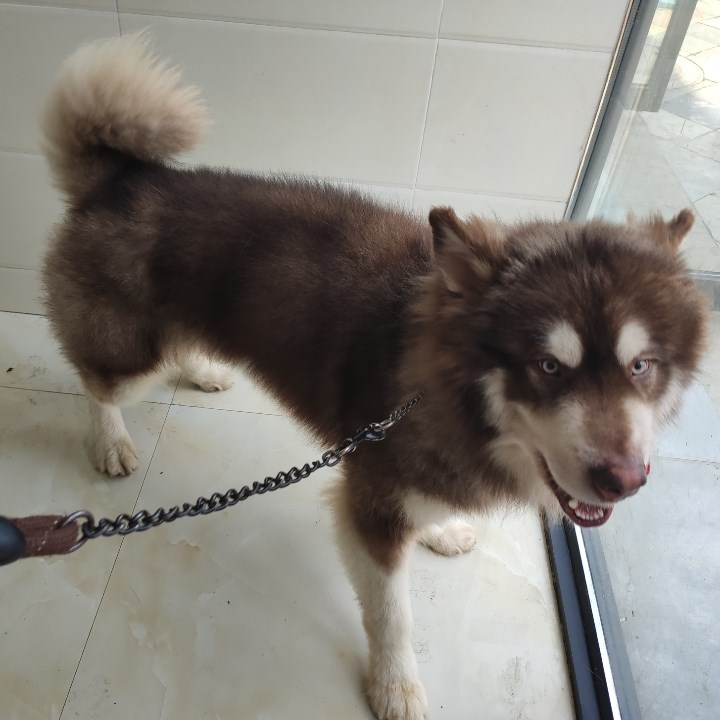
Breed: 1324-n000004-malamute